Ġorġ Mallia

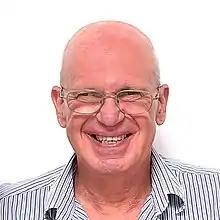
Mallia in 2021

Ġorġ Mallia (born 9 November 1957) is a Maltese communications academic, author and cartoonist.